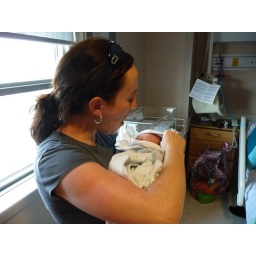
He got cuter under the monkey hat